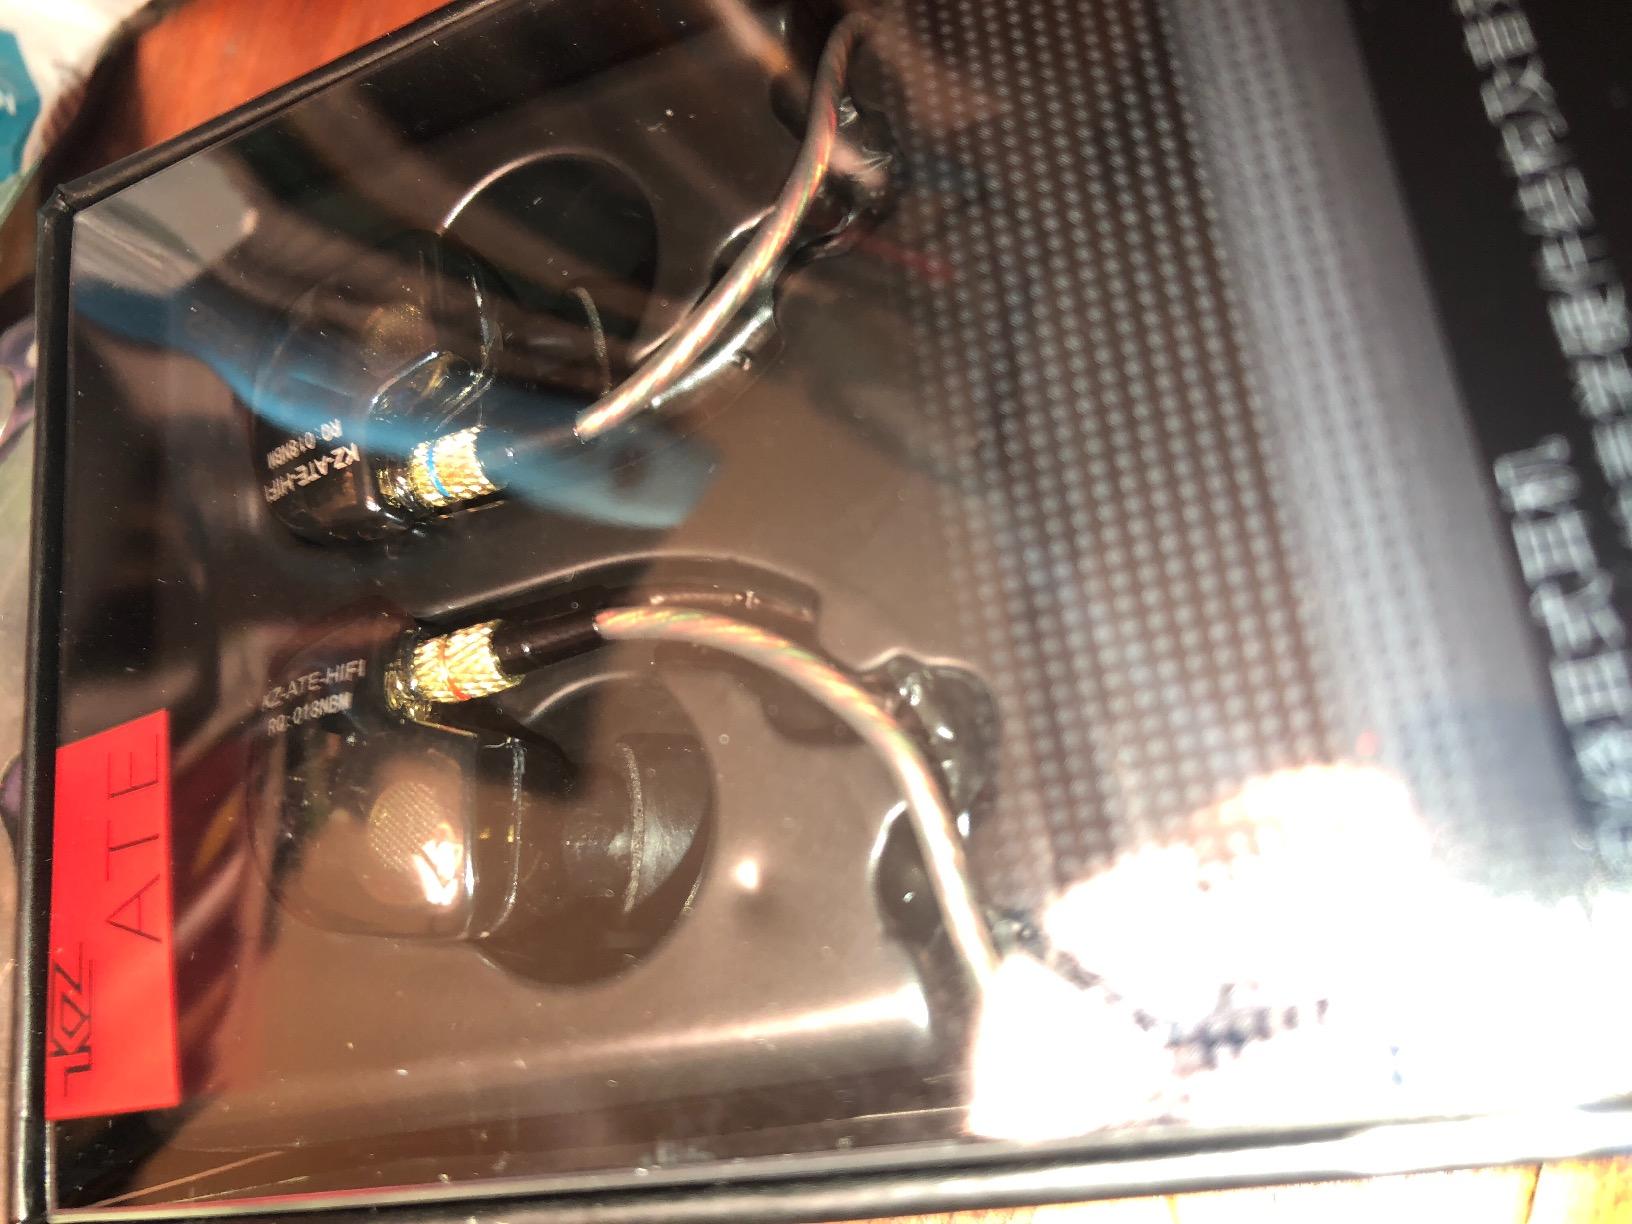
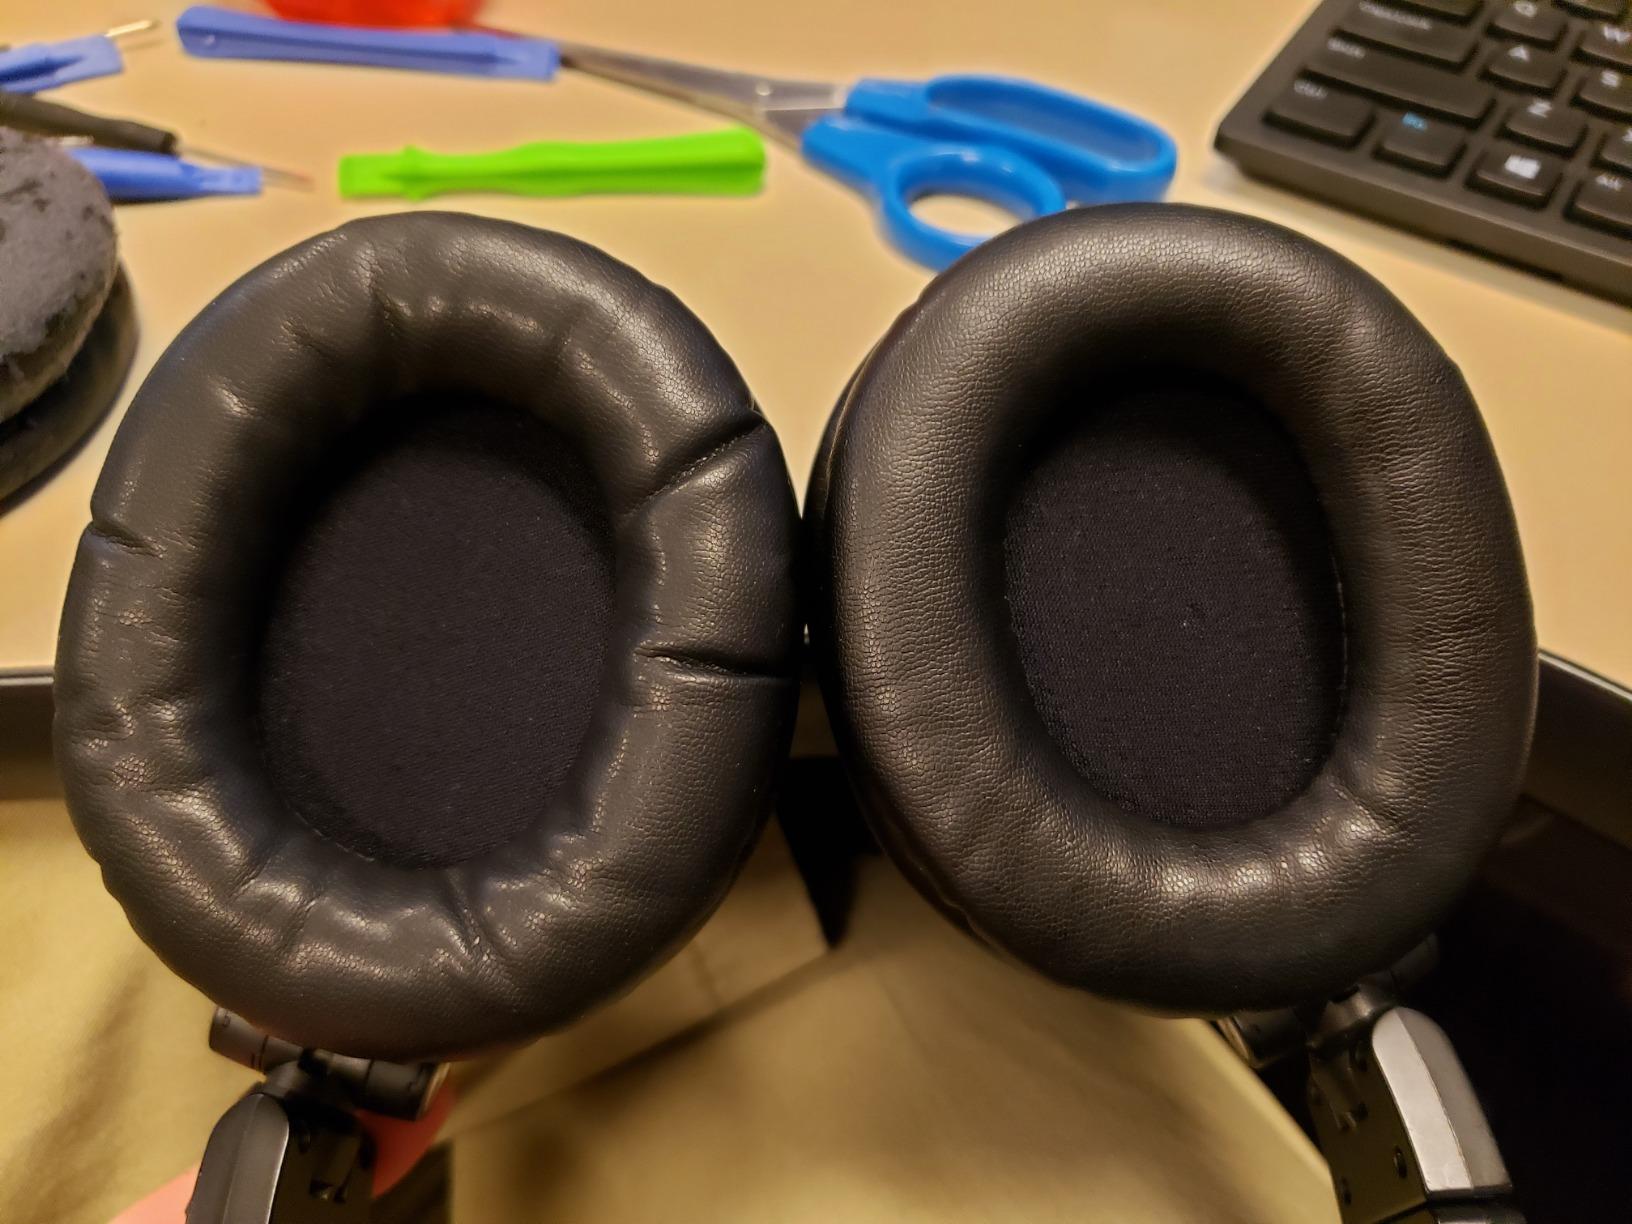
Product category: headphones
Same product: no